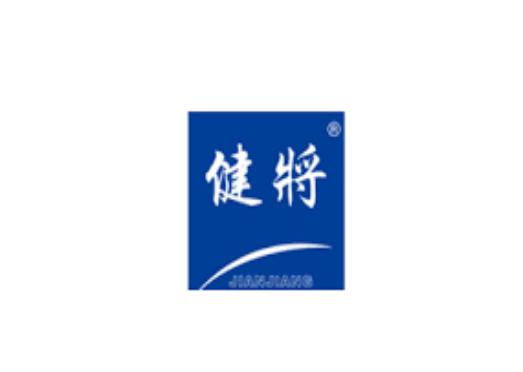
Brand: jianjiang
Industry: Clothes